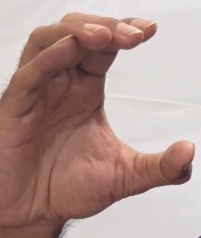
ASL sign: C